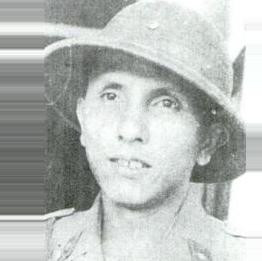
Age: 26